Cedar Walton

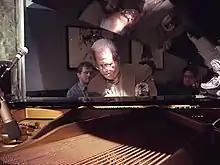
Walton in 2001

Cedar Anthony Walton Jr. (January 17, 1934 – August 19, 2013) was an American hard bop jazz pianist. He came to prominence as a member of drummer Art Blakey's band, The Jazz Messengers, before establishing a long career as a bandleader and composer. Several of his compositions have become jazz standards, including "Mosaic", "Bolivia", "Holy Land", "Mode for Joe" and "Ugetsu/Fantasy in D".